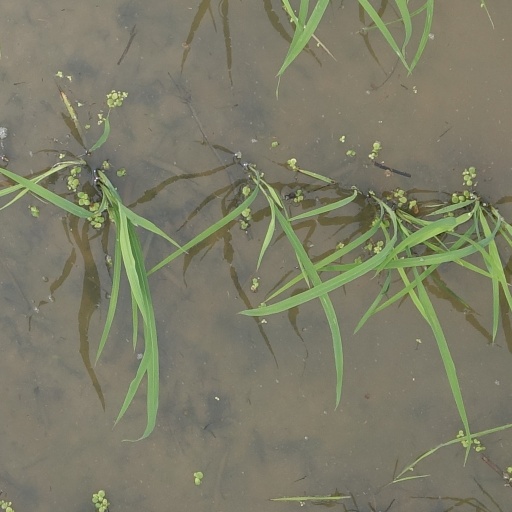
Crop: rice